Flomena Chepchirchir

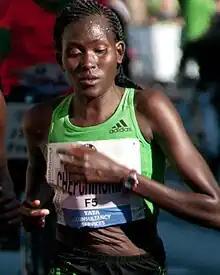
Chepchirchir during the Berlin Marathon 2012

Flomena Chepchirchir (born 1 December 1981) is a Kenyan professional long-distance runner who competes in half marathon and marathon events. Chepchirchir has won half marathons in Venlo, Glasgow and Zwolle. She is a two-time winner of the BIG 25 Berlin race. She has a half marathon best of 1:08:22 hours and a marathon best of 2:23:00 hours.